Maurice Jenks

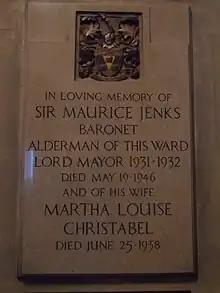
Memorial tablet in St Lawrence Jewry

Sir Maurice Jenks, 1st Baronet, (25 November 1872 – 19 May 1946) was the 604th Lord Mayor of London from 1931–1932.